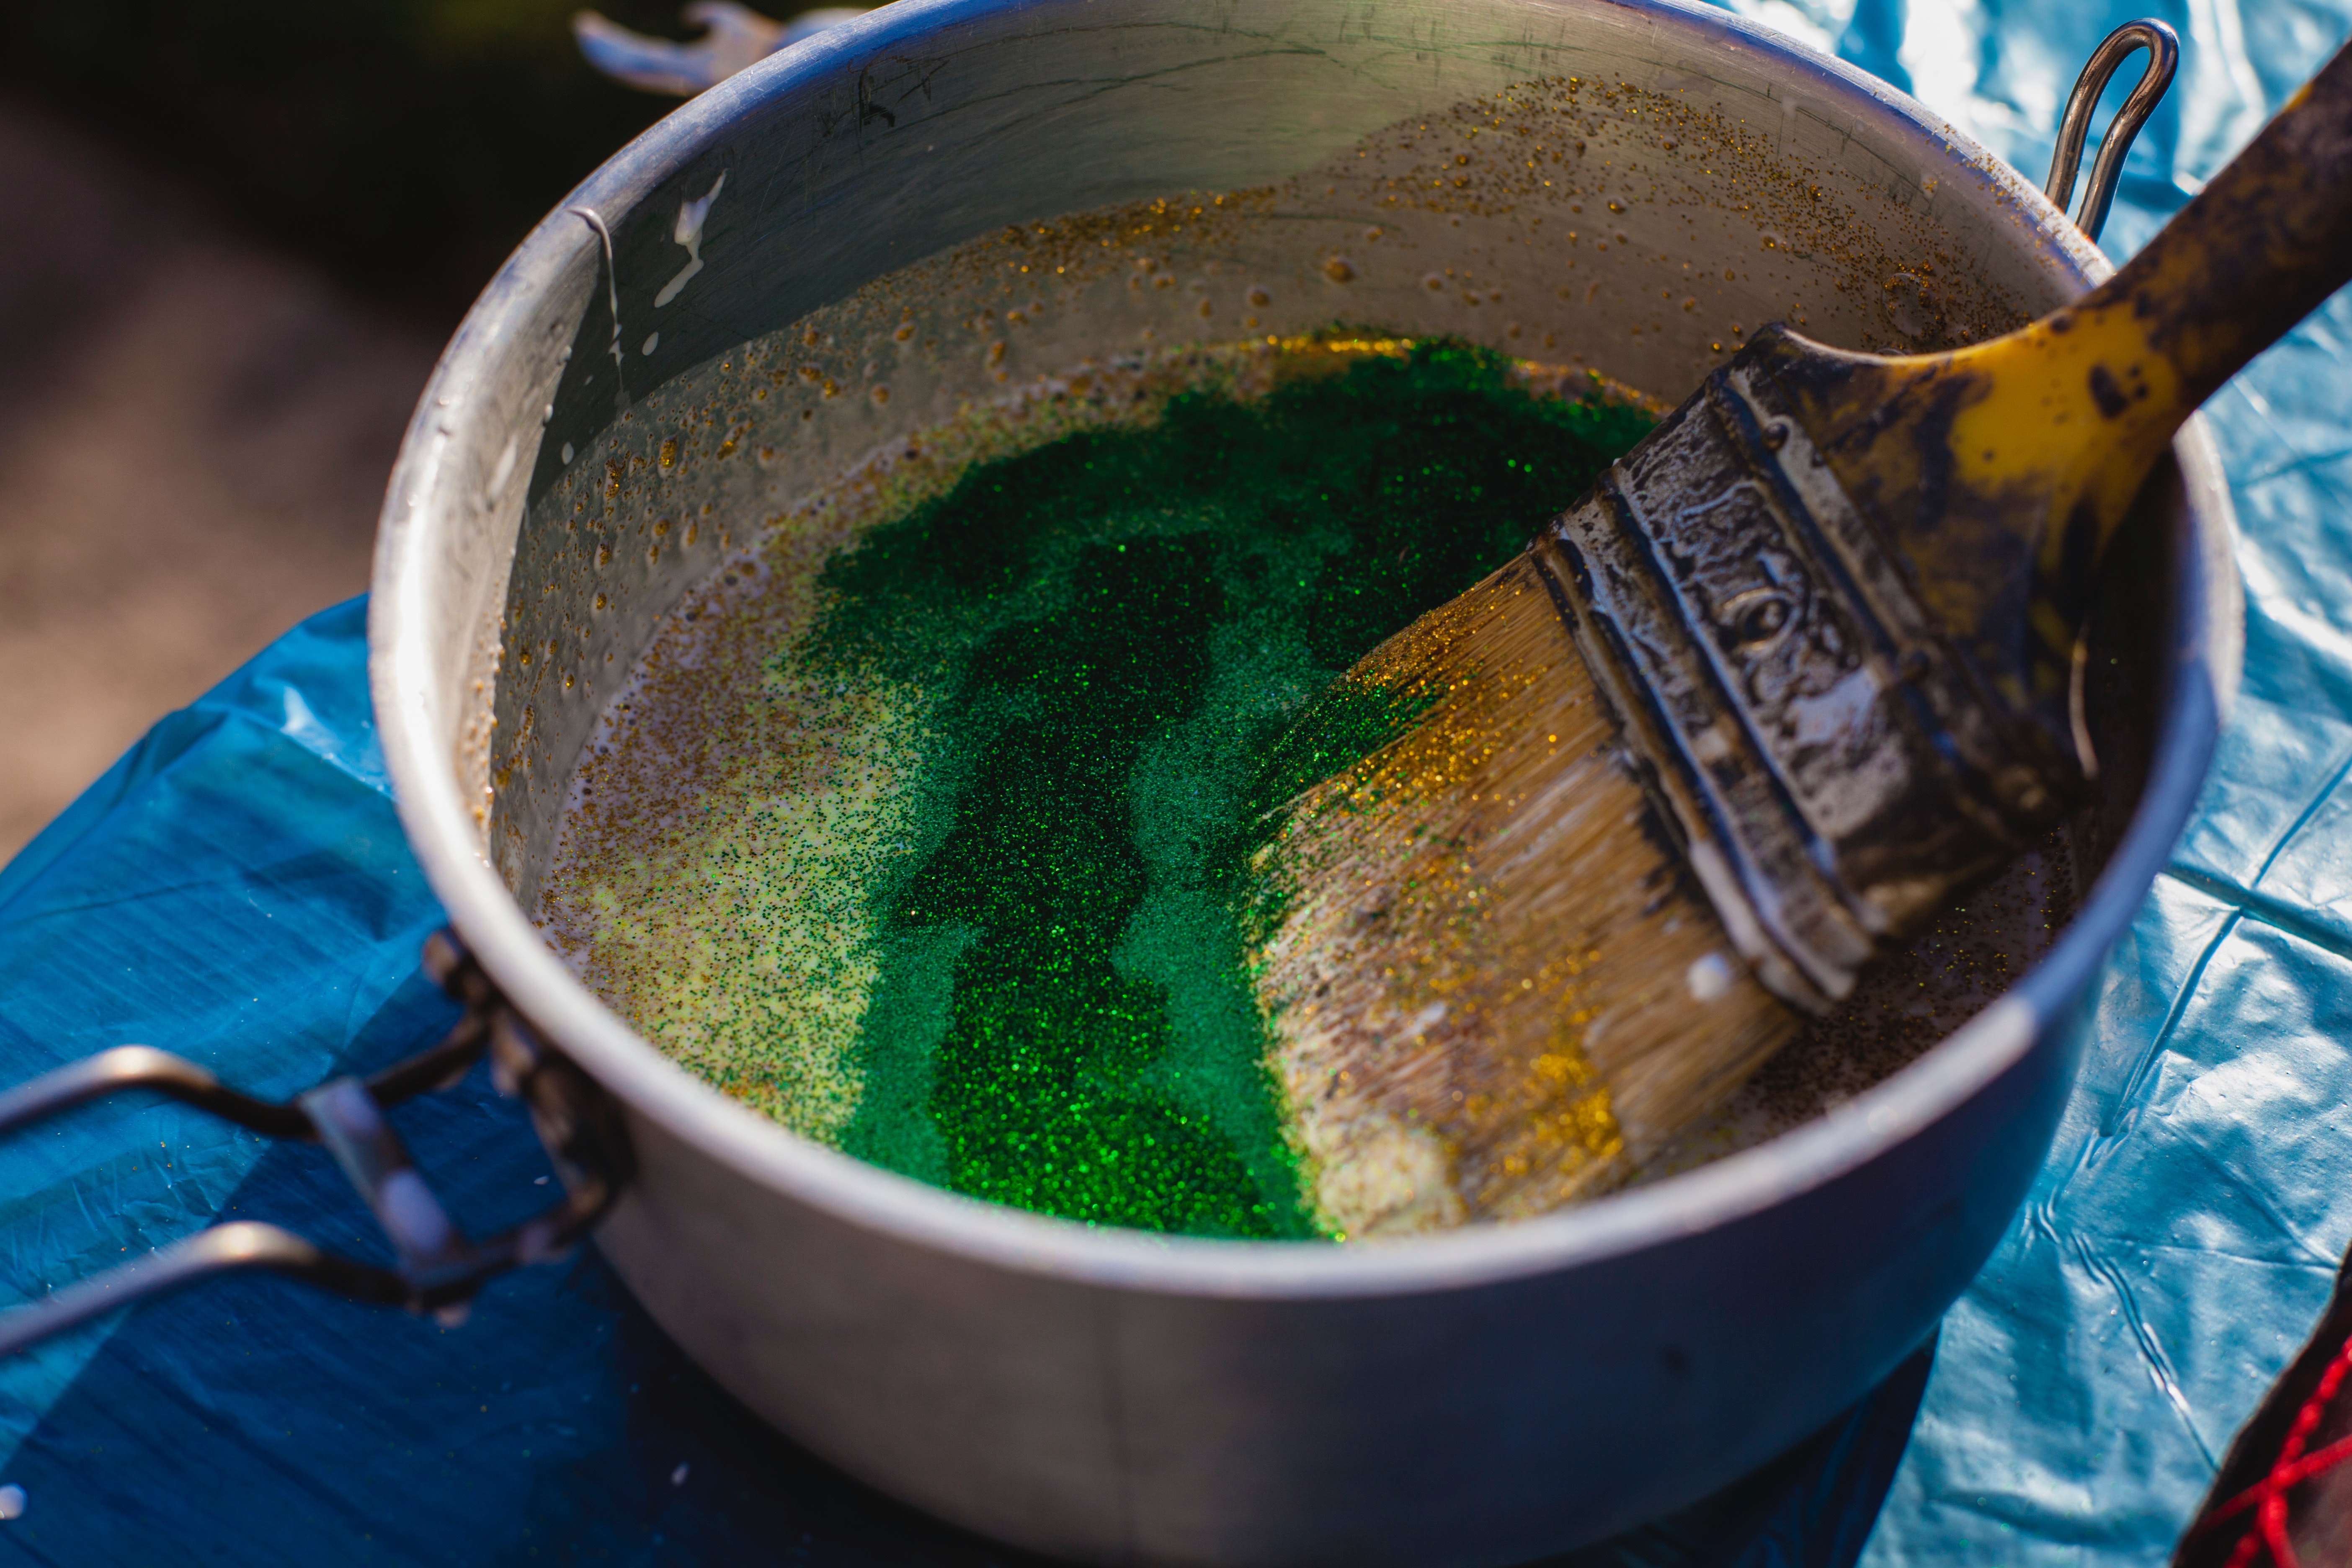
food, dish, cuisine, pattern, ingredient, vegetarian food, recipe